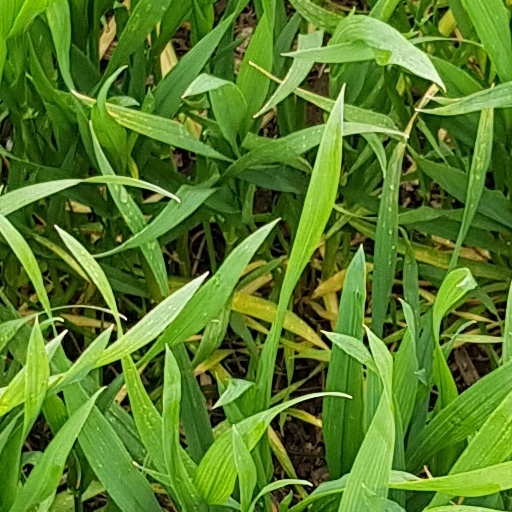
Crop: wheat